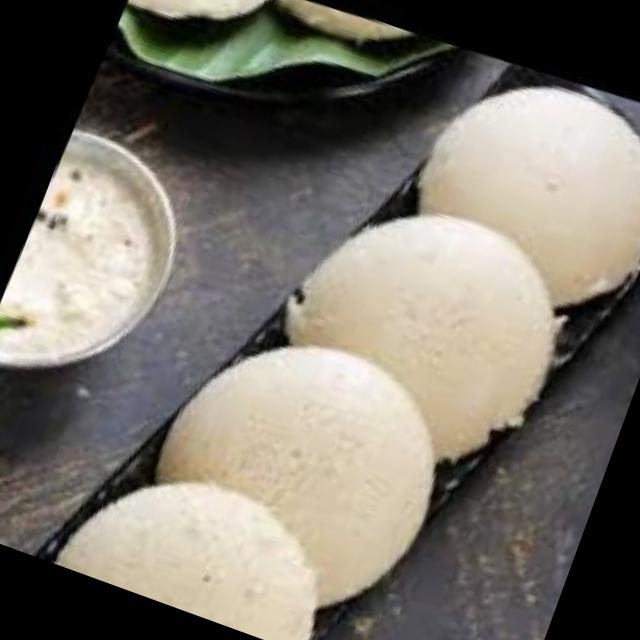
Dish: idli